It's Complicated (film)

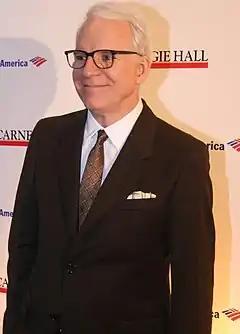
"It's Complicated" marked Steve Martin's third collaboration with director Nancy Meyers.

In May 2008, Nancy Meyers agreed to a project for Universal Studios that she would write and direct, to be co-produced with Scott Rudin. The project was referred to as "The Untitled Nancy Meyers Project" during its inception and early production. Establishing commitments from the principals began in 2008, with Meryl Streep and Alec Baldwin entering discussions in August, and Steve Martin joining the cast in October. Casting continued through 2009, with Zoe Kazan, Lake Bell, and Hunter Parrish joining in January, John Krasinski in February, Rita Wilson in March, and Caitlin Fitzgerald in June.